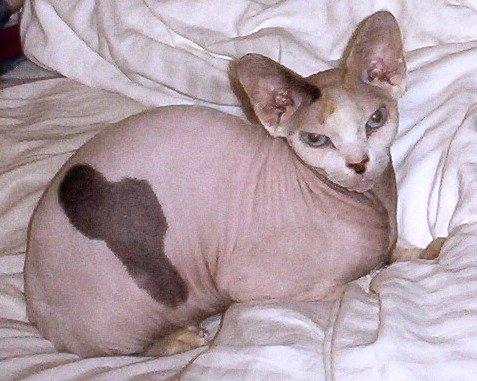
Breed: Sphynx